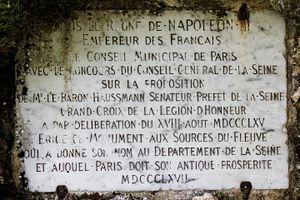
La Seine prend sa source à Source-Seine, dans le département de la Côte-d'Or, en région Bourgogne-Franche-Comté, en France. Le site possède un important sanctuaire gallo-romain.